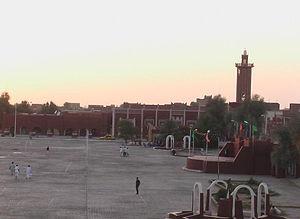
Place des martyrs, Adrar, Algérie
Cet article liste les villes d'Algérie, en commençant par la ville la plus peuplée, puis les villes moyennes d'Algérie suivies par les petites villes, par ordre alphabétique selon le recensement de 2008.
Adrar, est une commune de la wilaya d'Adrar, dont elle est le chef-lieu, située à 1 400 km au sud-ouest d'Alger.
Cet article présente une liste des sites et monuments classés de la wilaya d'Adrar, en Algérie.